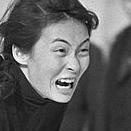
Age: 19